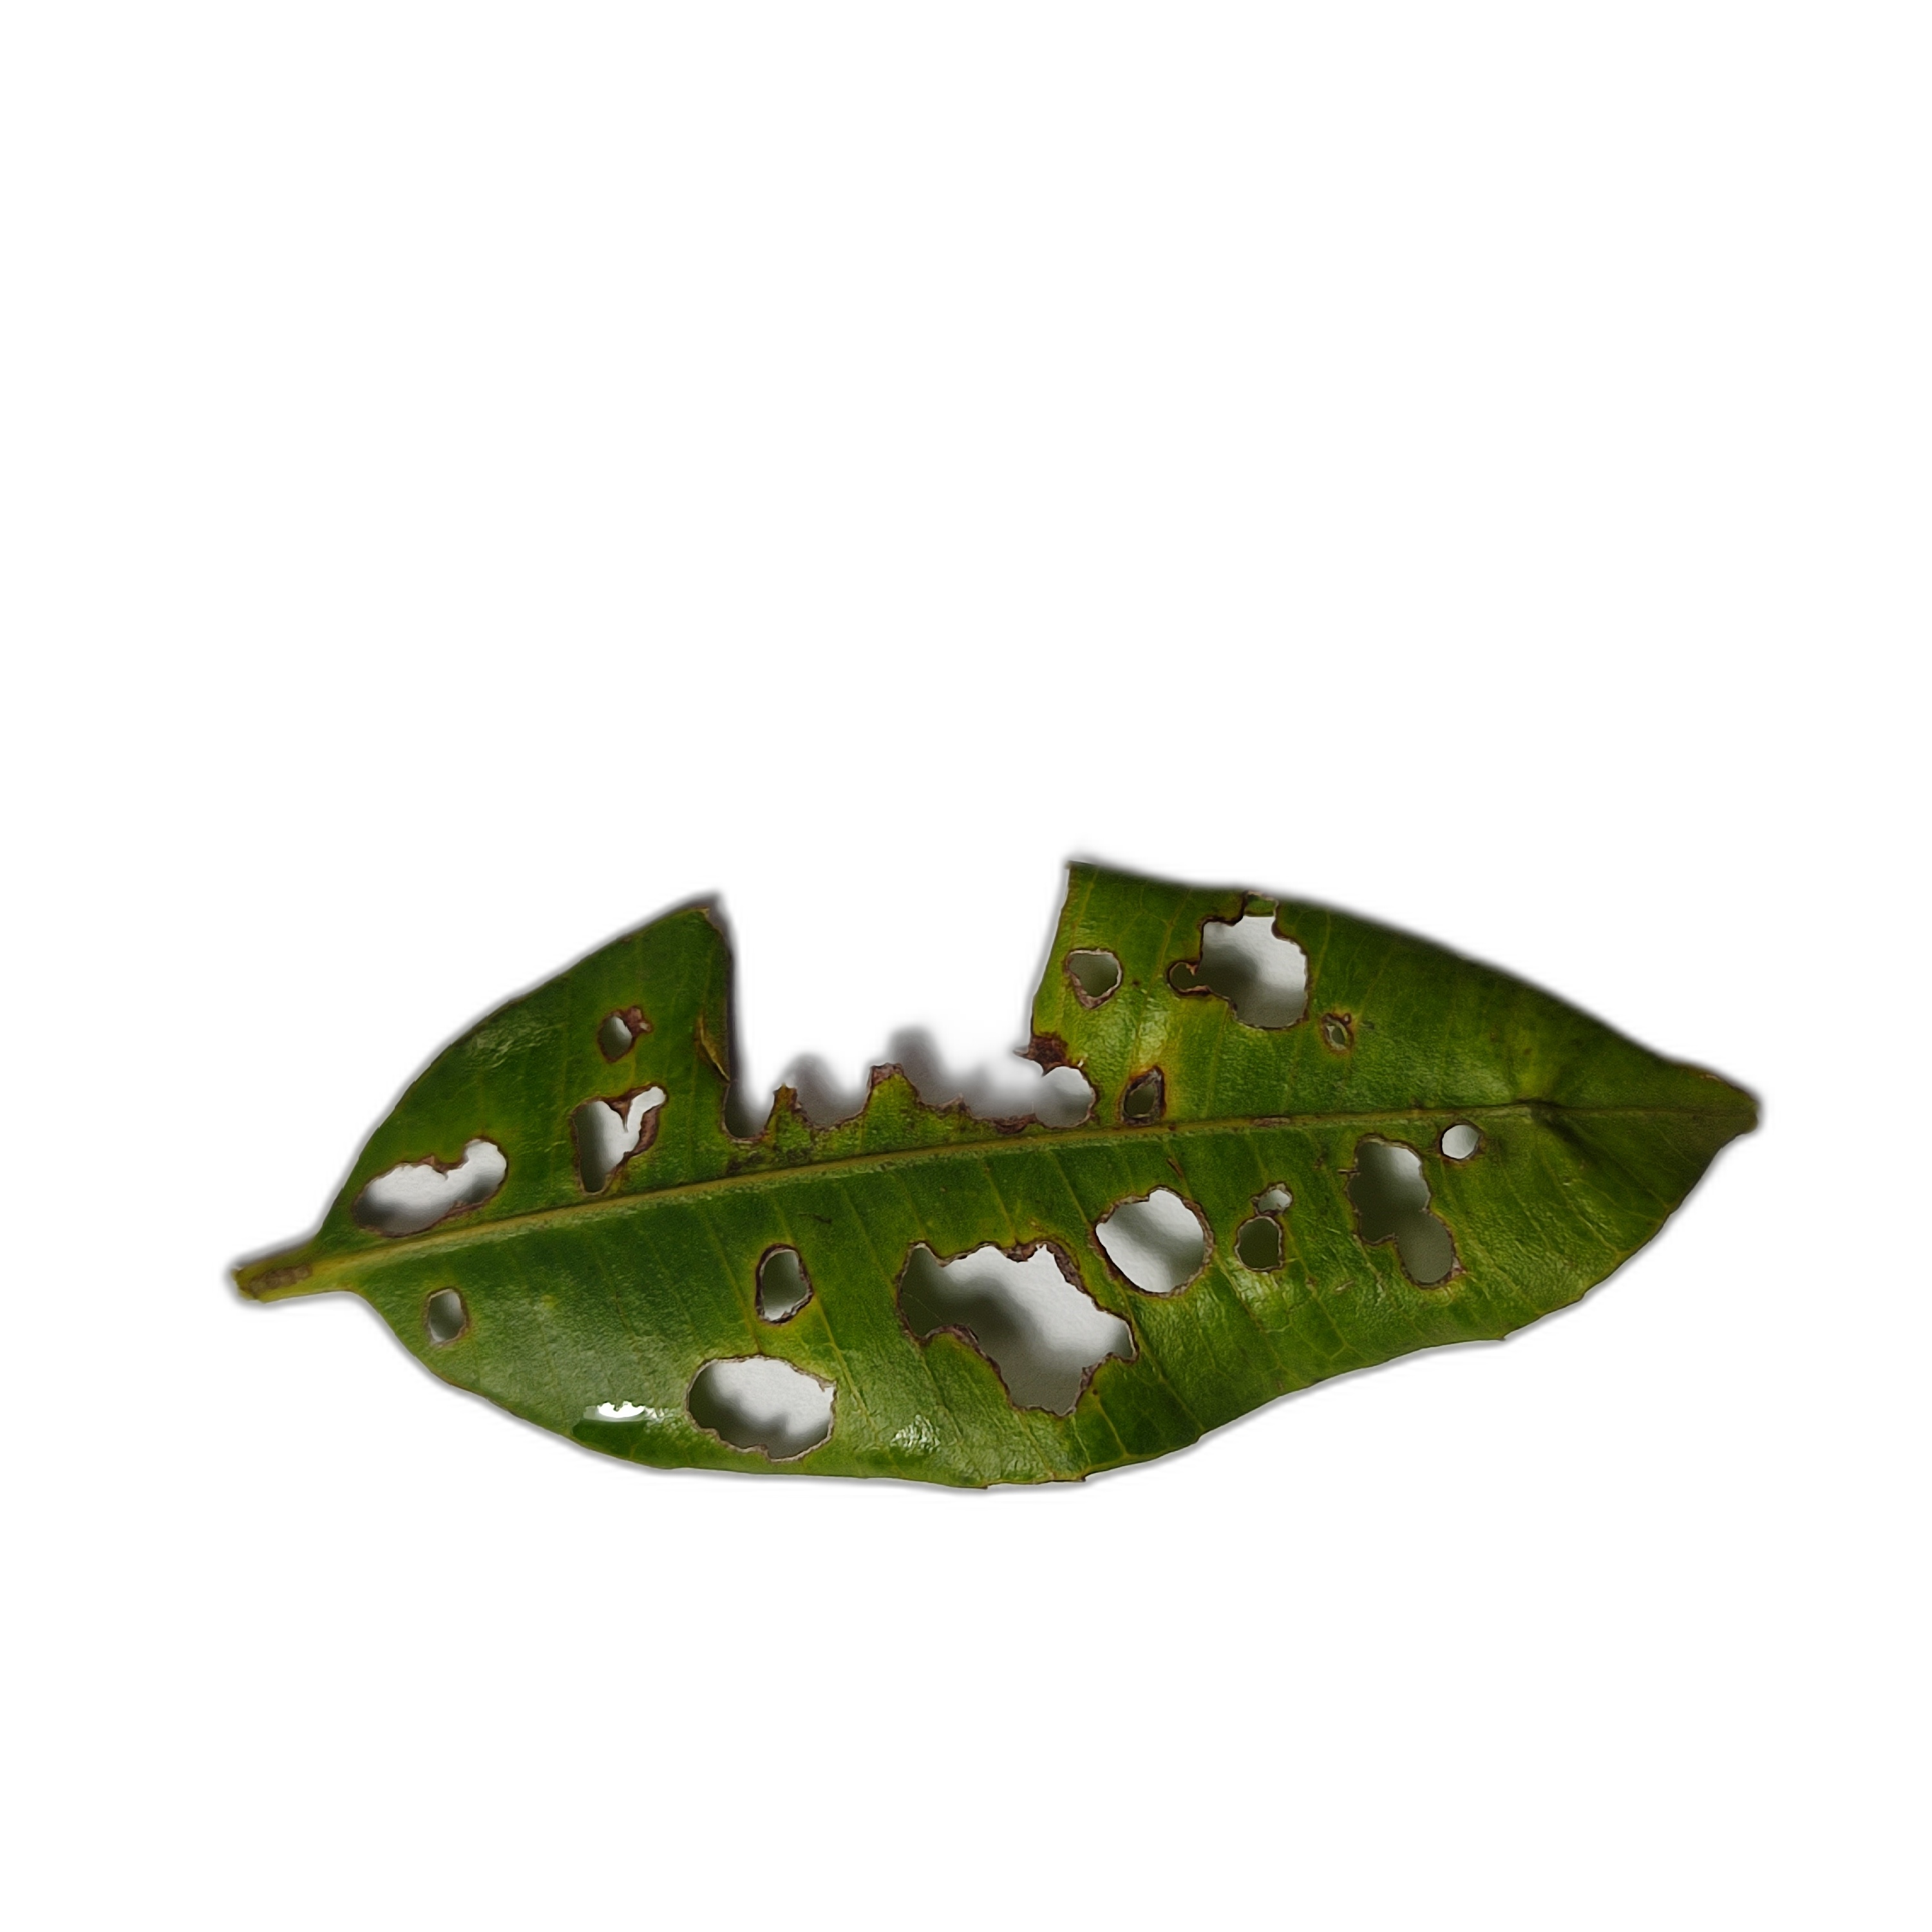
Label: not_healthy